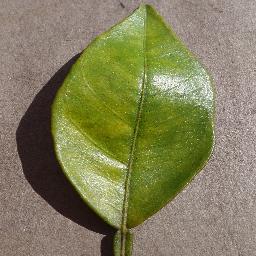
Label: Orange___Haunglongbing_(Citrus_greening)